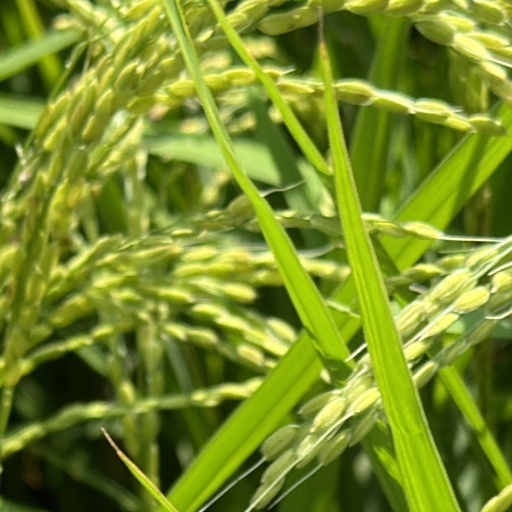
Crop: rice